Marburg

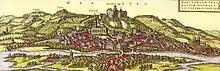
Marburg from Georg Braun and Frans Hogenberg's atlas "Civitates orbis terrarum", 1572

After 1605, Marburg became just another provincial town, known mostly for the University of Marburg. It became a virtual backwater for two centuries after the Thirty Years' War (1618–48), when it was fought over by Hessen-Darmstadt and Hesse-Kassel. The Hessian territory around Marburg lost more than two-thirds of its population, which was more than in any later wars (including World War I and World War II) combined.